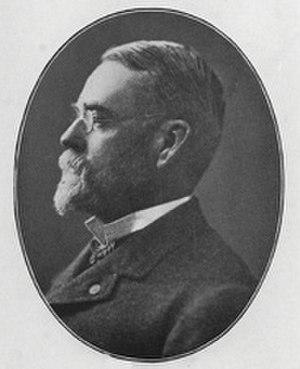
Cette page recense les sénateurs de l'État de Californie aux États-Unis depuis 1850.